Social War (91–87 BC)

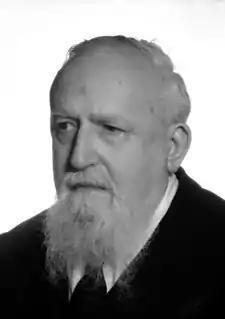
Gaetano De Sanctis brought a similar view as that of Mommsen, interpreting Italian war goals in the context of Italian "risorgimento."

The war was a "supreme effort" on both sides. For example, Appian reports the need for soldiers was so great that freedmen were for the first time inducted into the army. Edward Bispham, in a "Companion to Roman Italy", notes that the republic "never minted more silver "denarii" than during the conflict", indicating the financial strain imposed on the Roman state in supplying and paying for an unprecedented number of troops. Devastation of the war in the central and southern portions of Italy was "profound". Archaeological evidence points towards the Social war, along with the following Sullan civil war, devastating the central Apennines. The literary sources indicate that after these conflicts much of the Italian countryside was both lawless, as men strove to take advantage of the breakdown in order, and miserable.